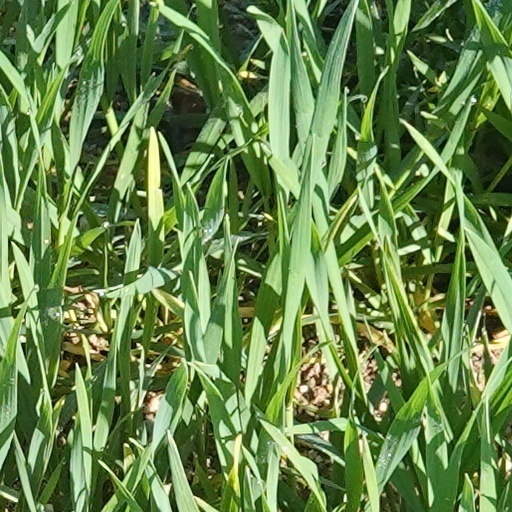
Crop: wheat